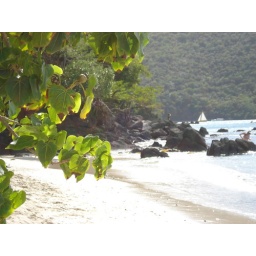
Francis Bay,clouds of fish around the rocks in the distance.